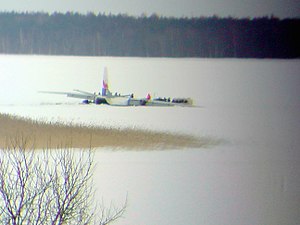
Ülemistesøen / Billeder
Ülemistesøen er den største af de søer som omgiver Tallinn, Estlands hovedstad. Søen er 4,1 km lang og 3,2 km bred og har et areal på omkring 9,4 km².